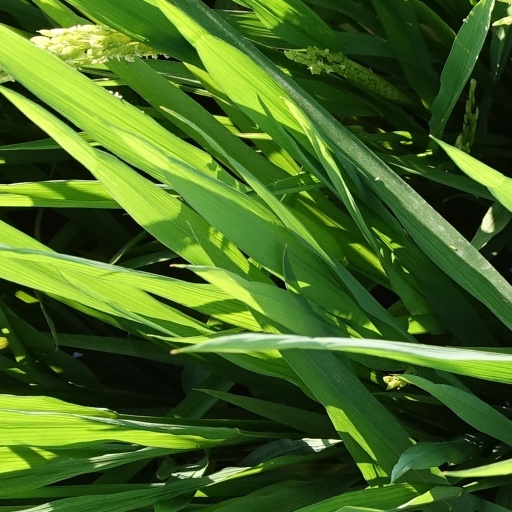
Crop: rice